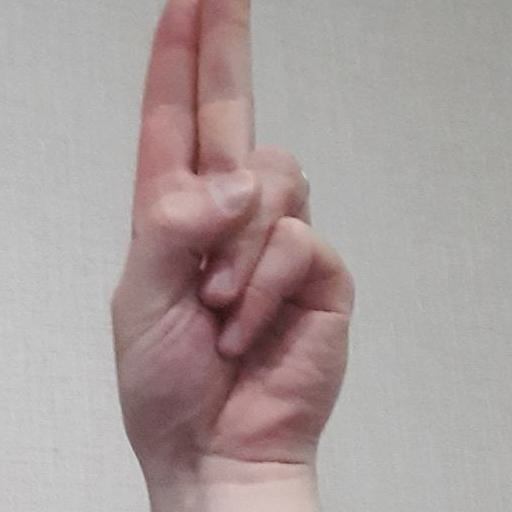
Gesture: two_up